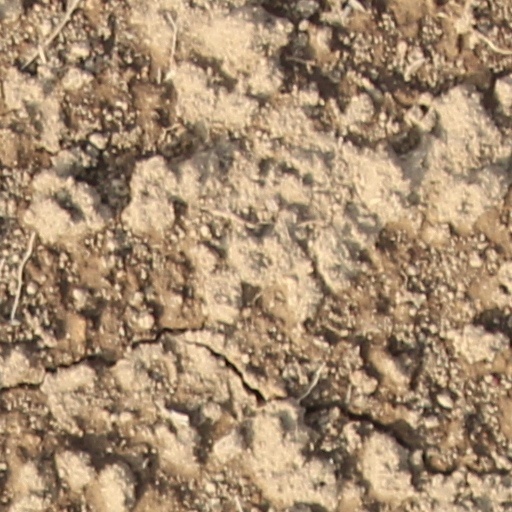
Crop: wheat